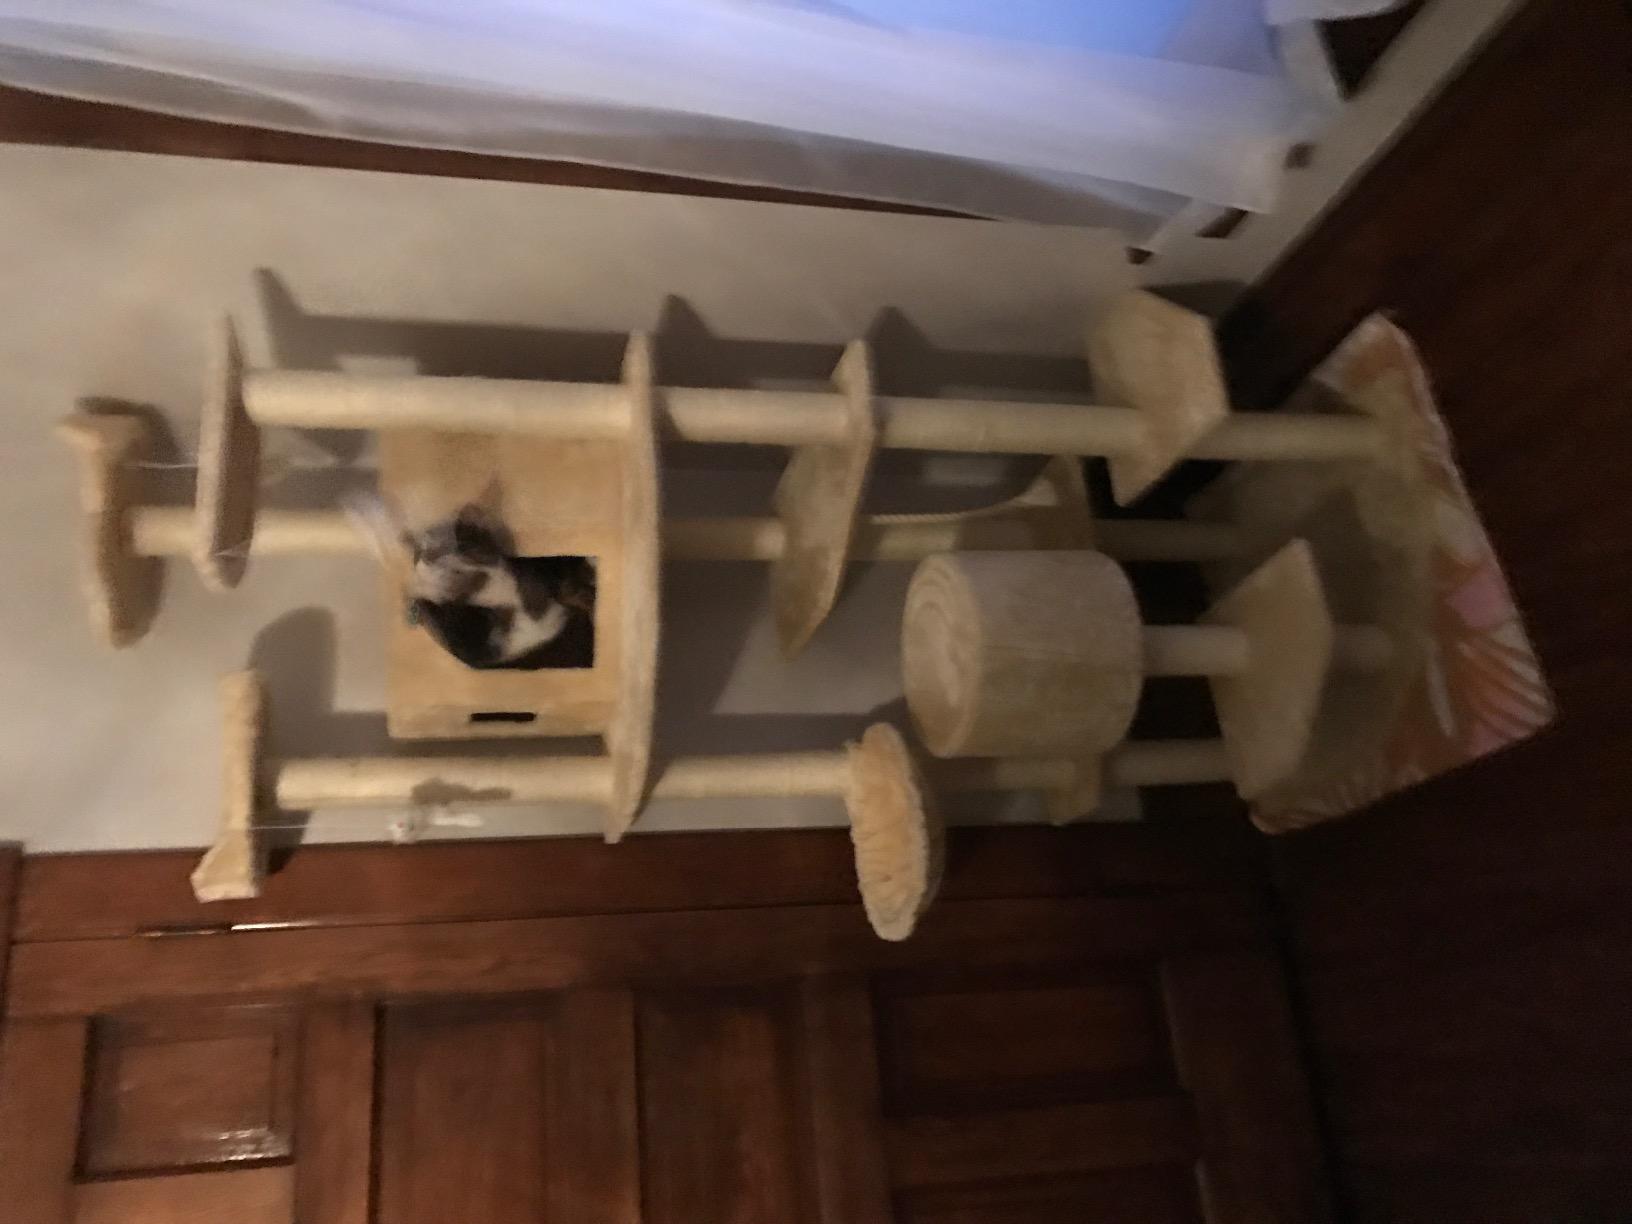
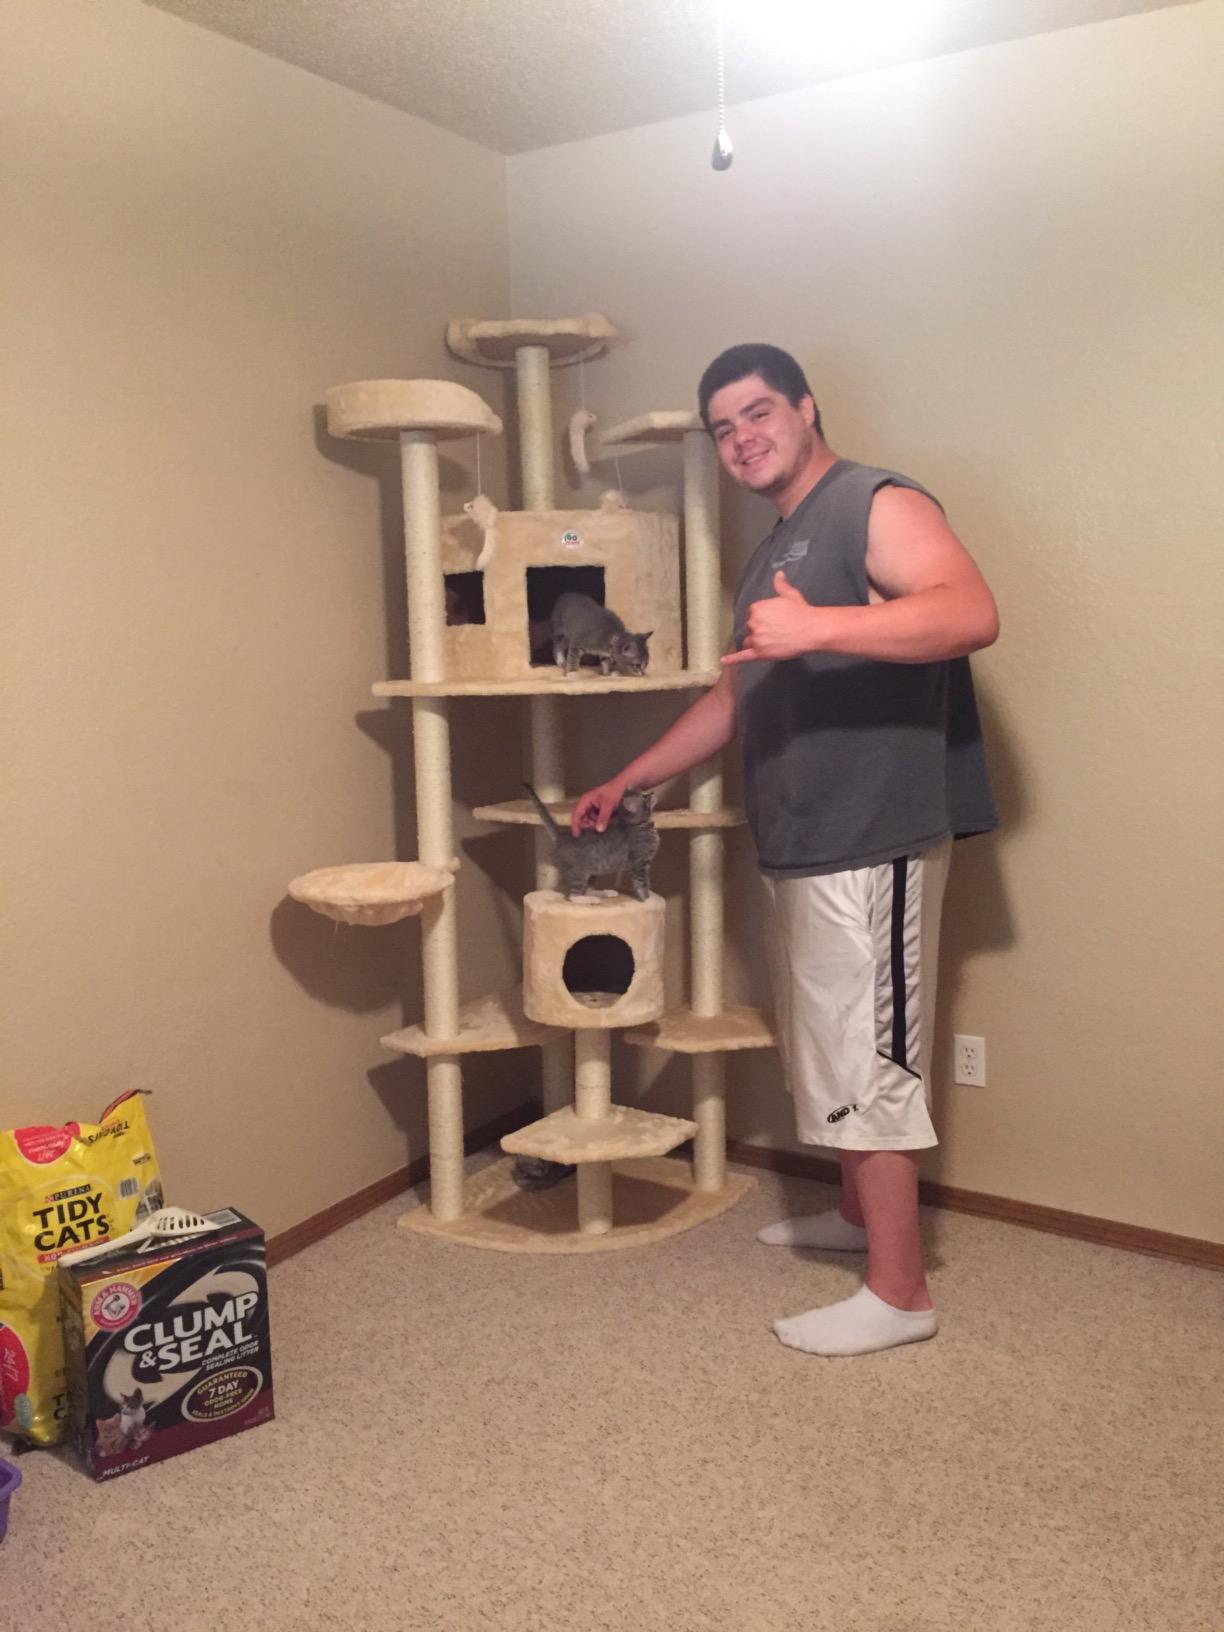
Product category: items_cat tree
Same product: yes